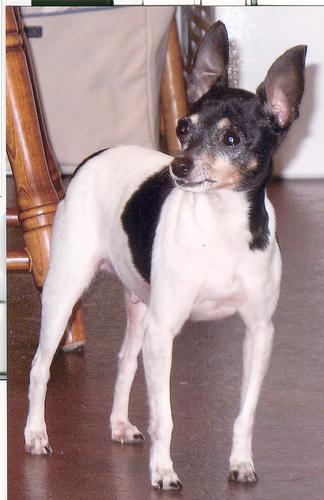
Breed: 237-n000095-toy_terrier